Cozido à portuguesa
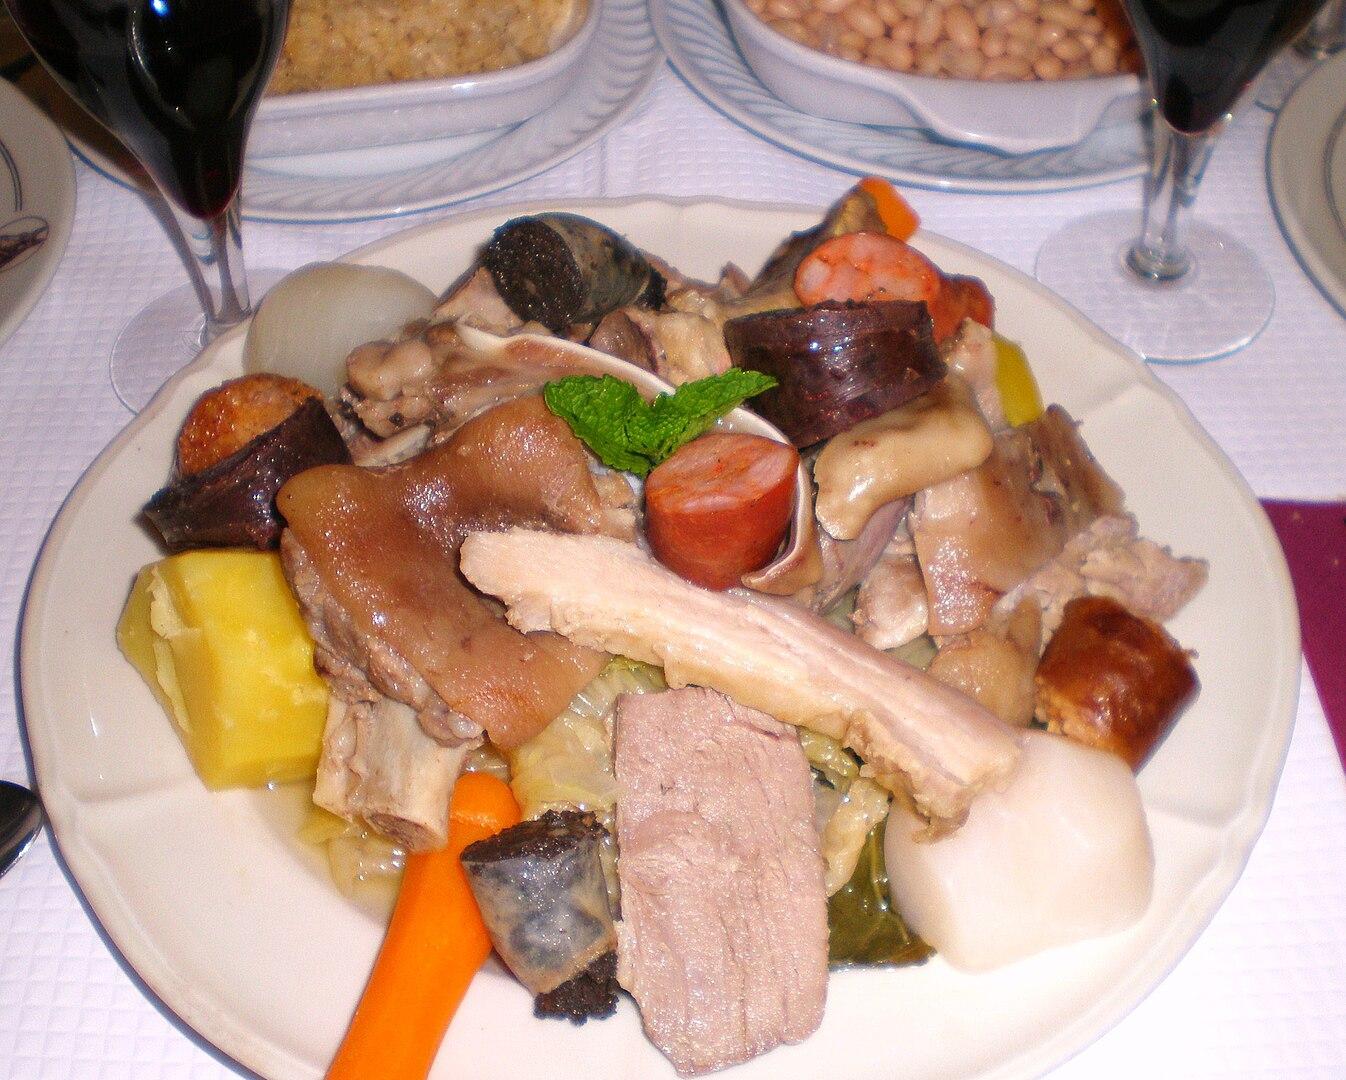
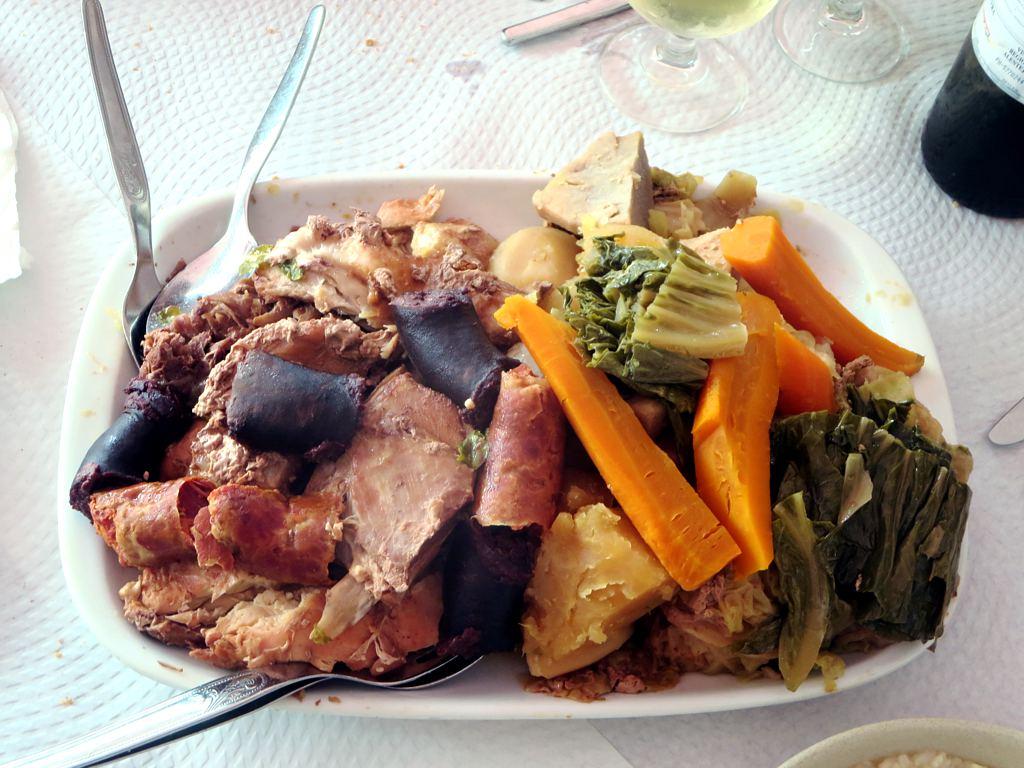
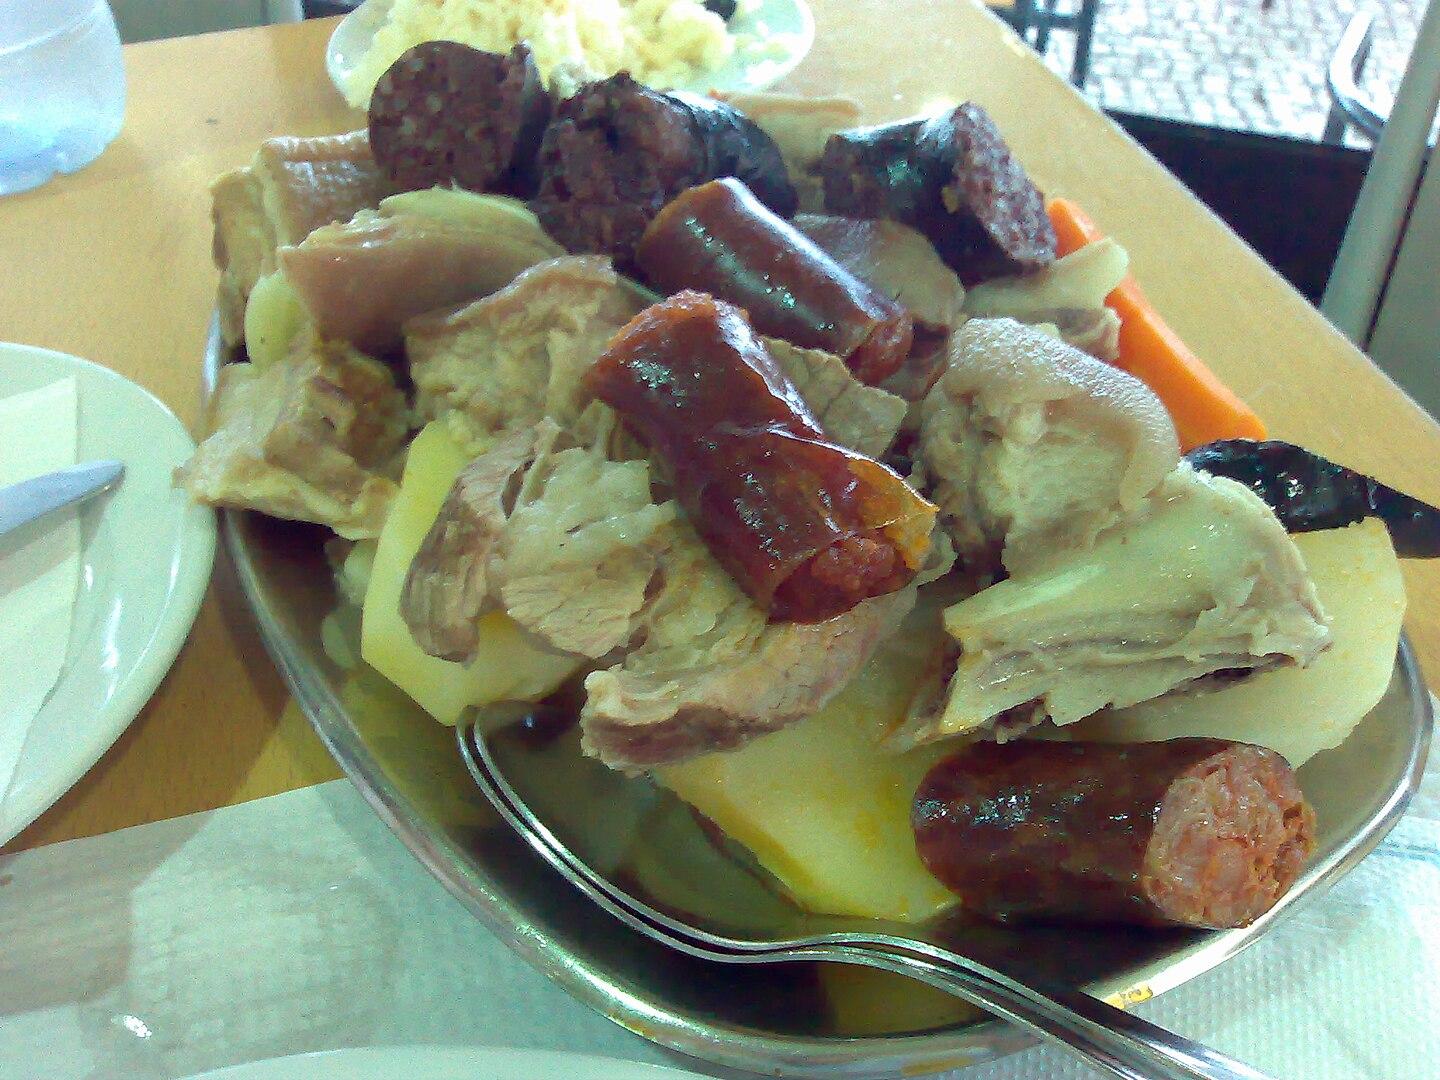
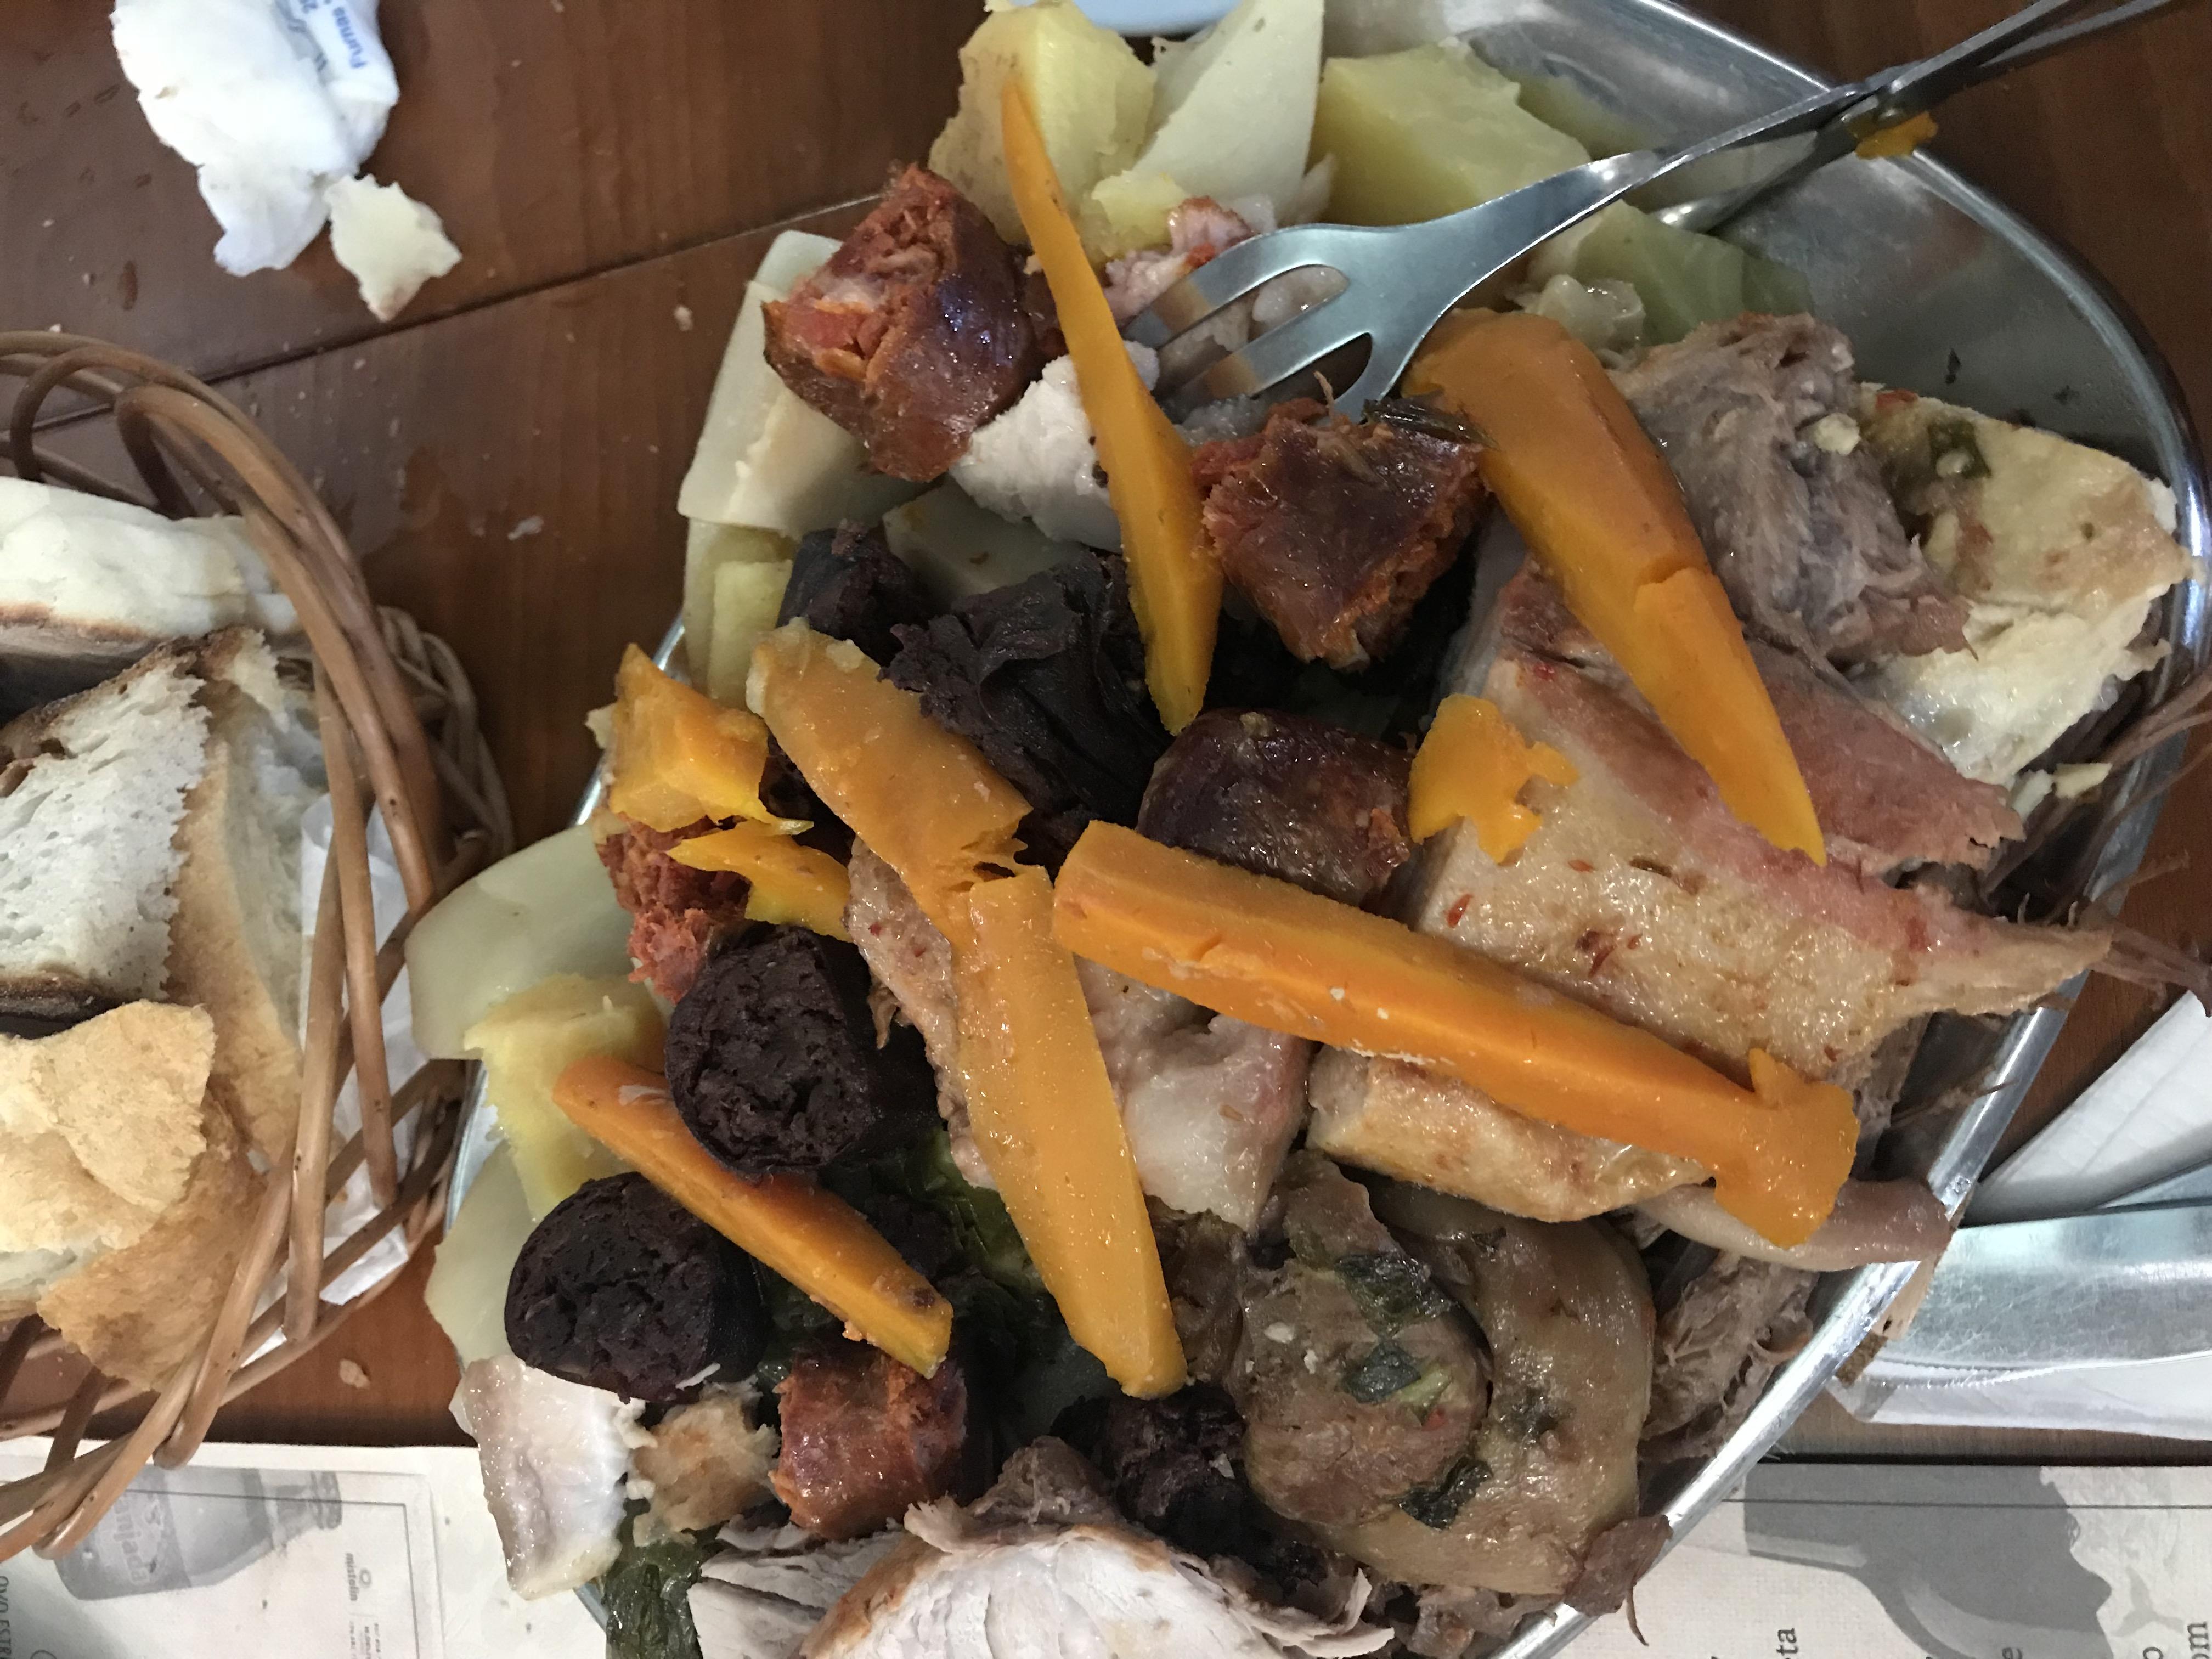
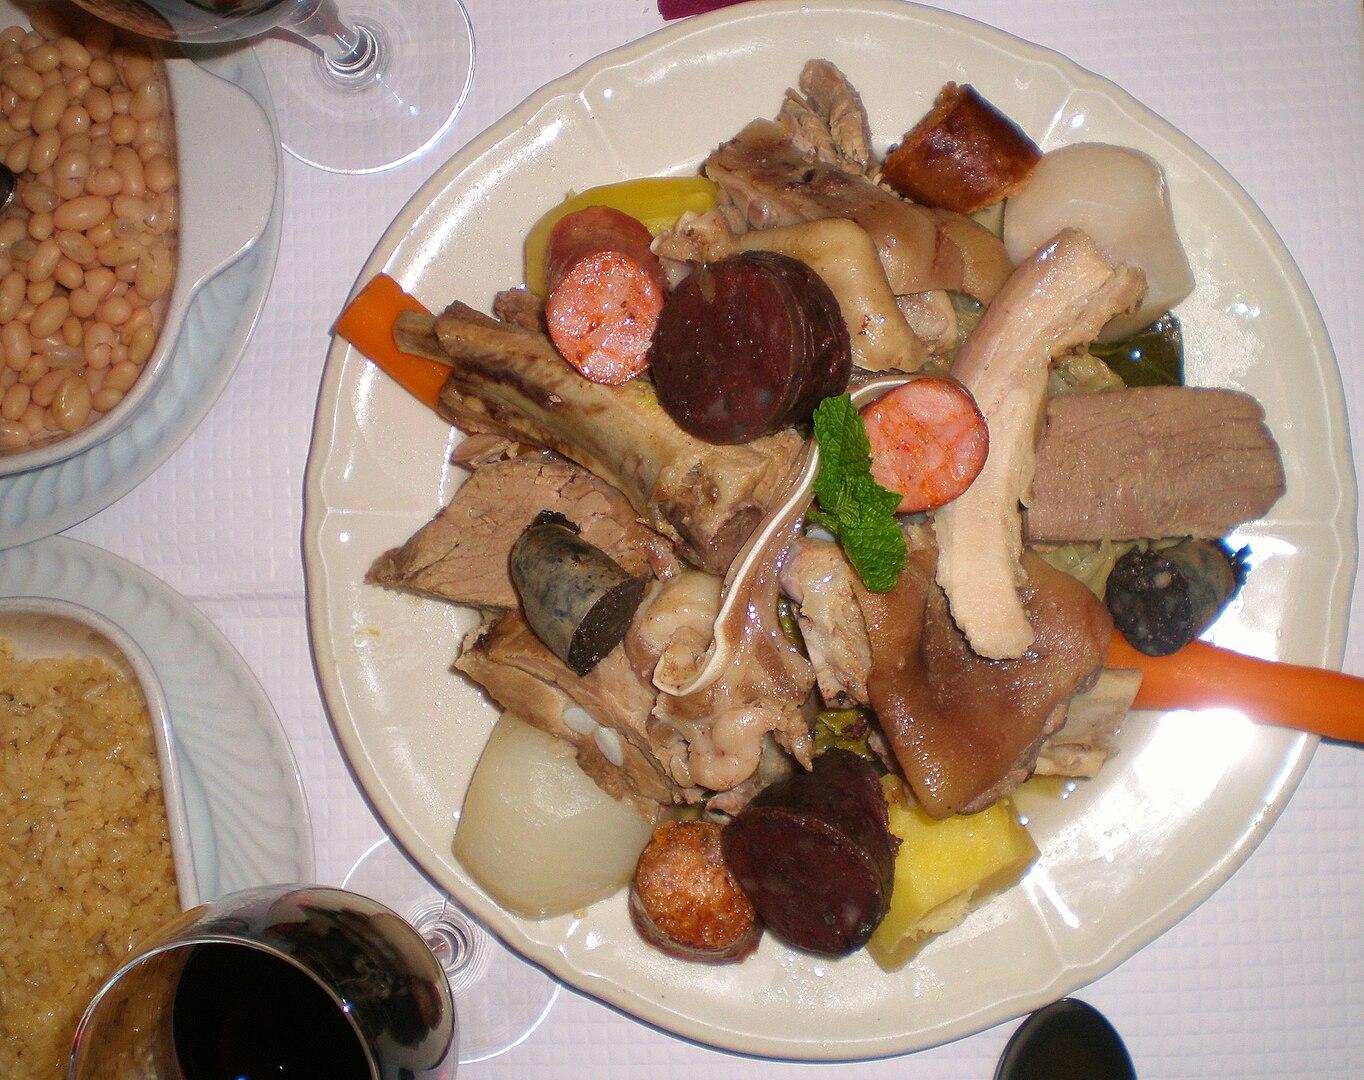
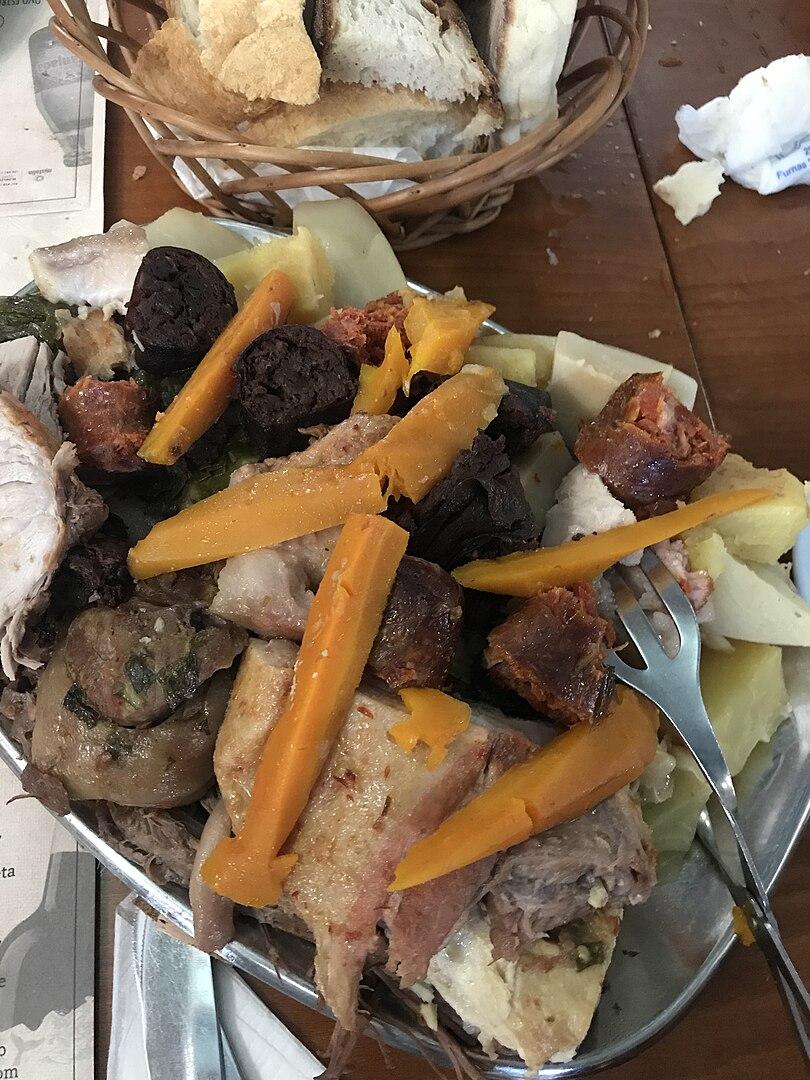
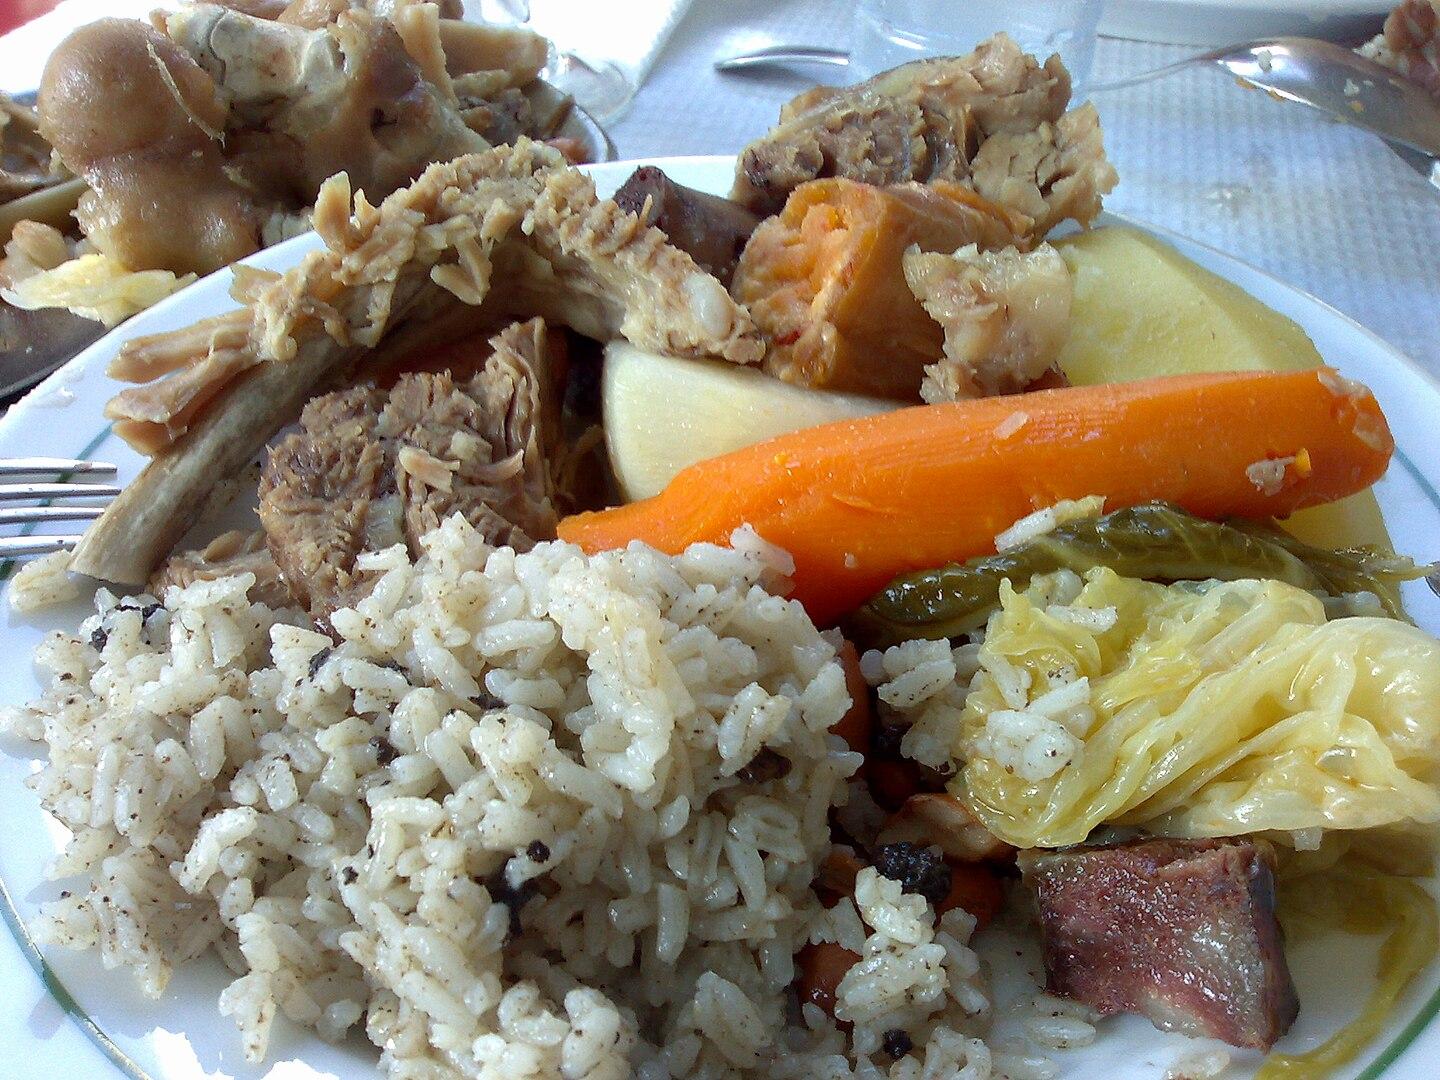
Also known as:
es - Spanish: Cozido à portuguesa
gl - Galician: Cozido à portuguesa
jv - Javanese: Cozido à portuguesa
ko - Korean: 코지두 아 포르투게자
la - Latin: Elixura Lusitanica
pt - Portuguese: Cozido à portuguesa
sv - Swedish: Cozido
uk - Ukrainian: Козіду а португеза
Category: rice (mixed rice)
Cuisine: Portuguese
Associated cuisines: Portuguese
Area: Portugal
Countries: Portugal
Region: Southern Europe, , , ,
The dish is a mixed meal consisting of Vegetable, meat, and other toppings.